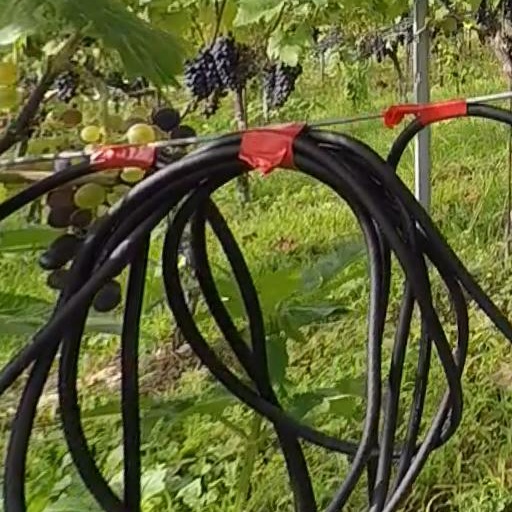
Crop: grape